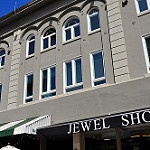
Label: buildings